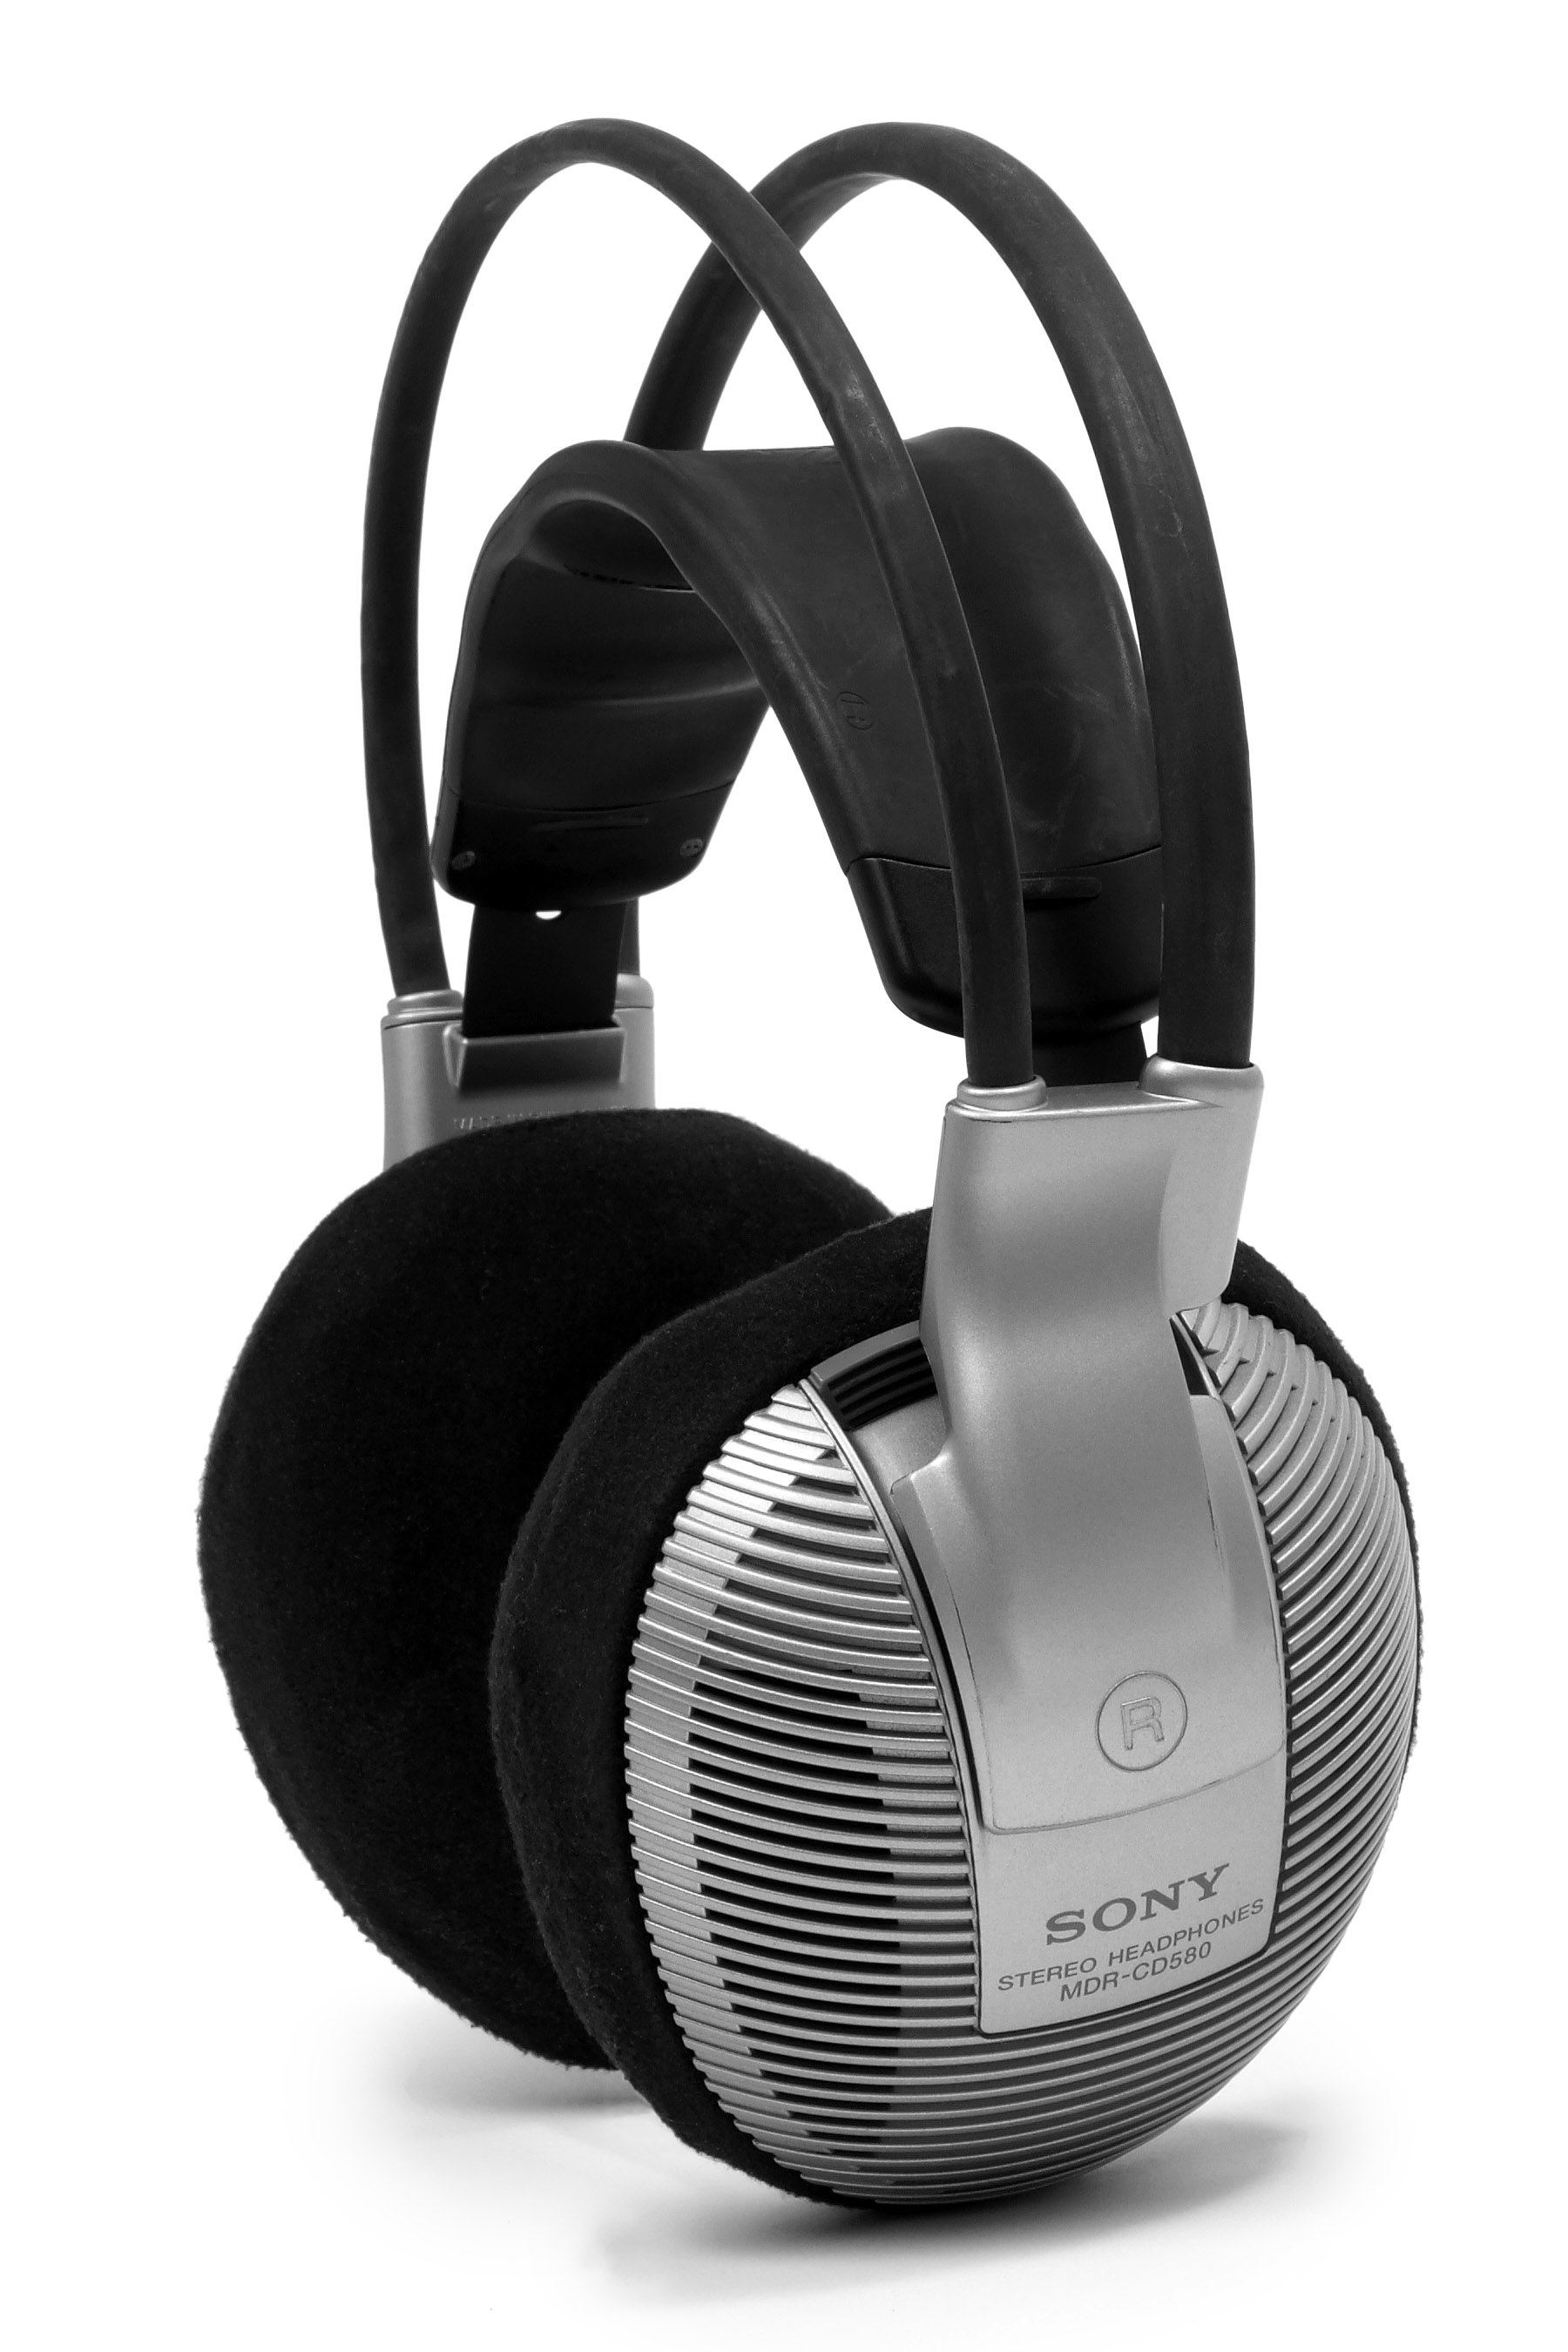
technology, gadget, audio, headphones, sony, headset, audio equipment, electronic device, communication device, mdr, cd580